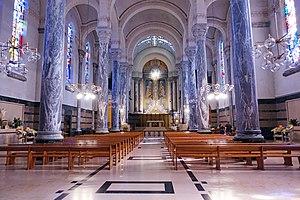
La basilique de la Visitation, dressée sur le crêt du Maure, qui est le premier contrefort du massif du Semnoz, apparaît comme dominant Annecy et se repère de tout lieu, des kilomètres à la ronde. Elle est le symbole du prestigieux passé religieux de la ville.